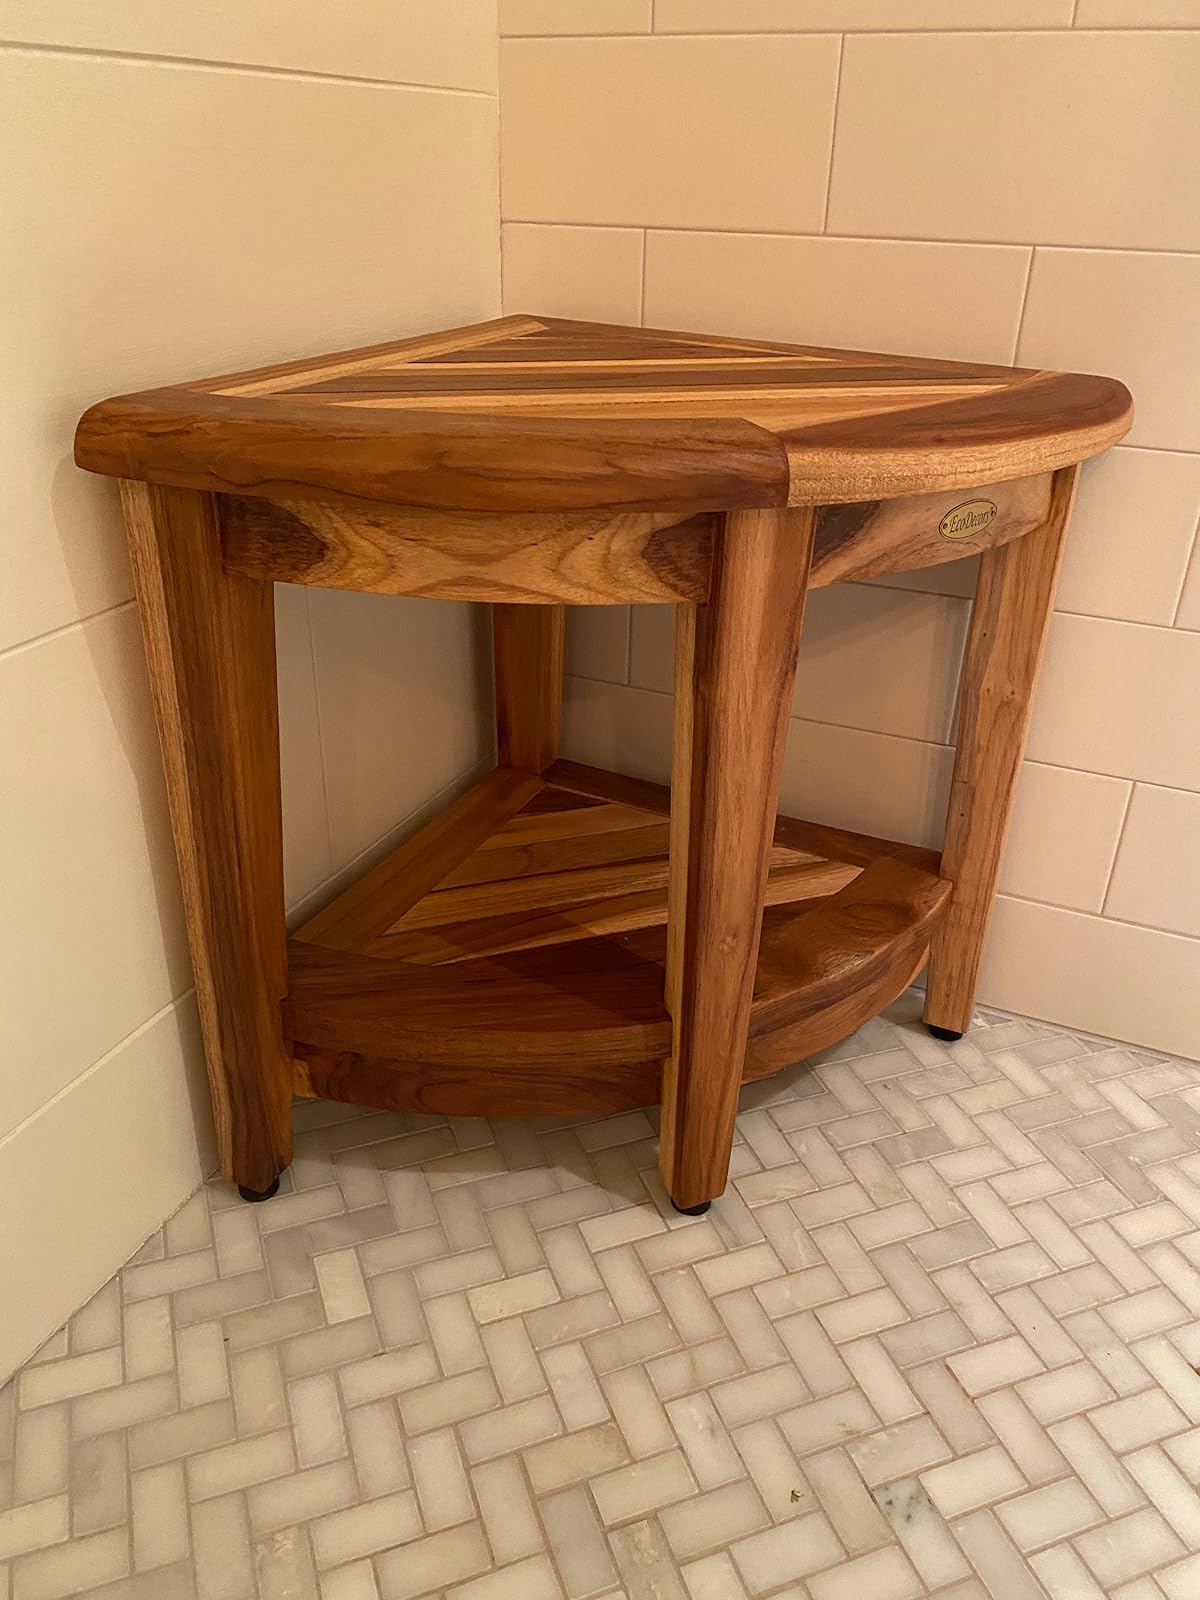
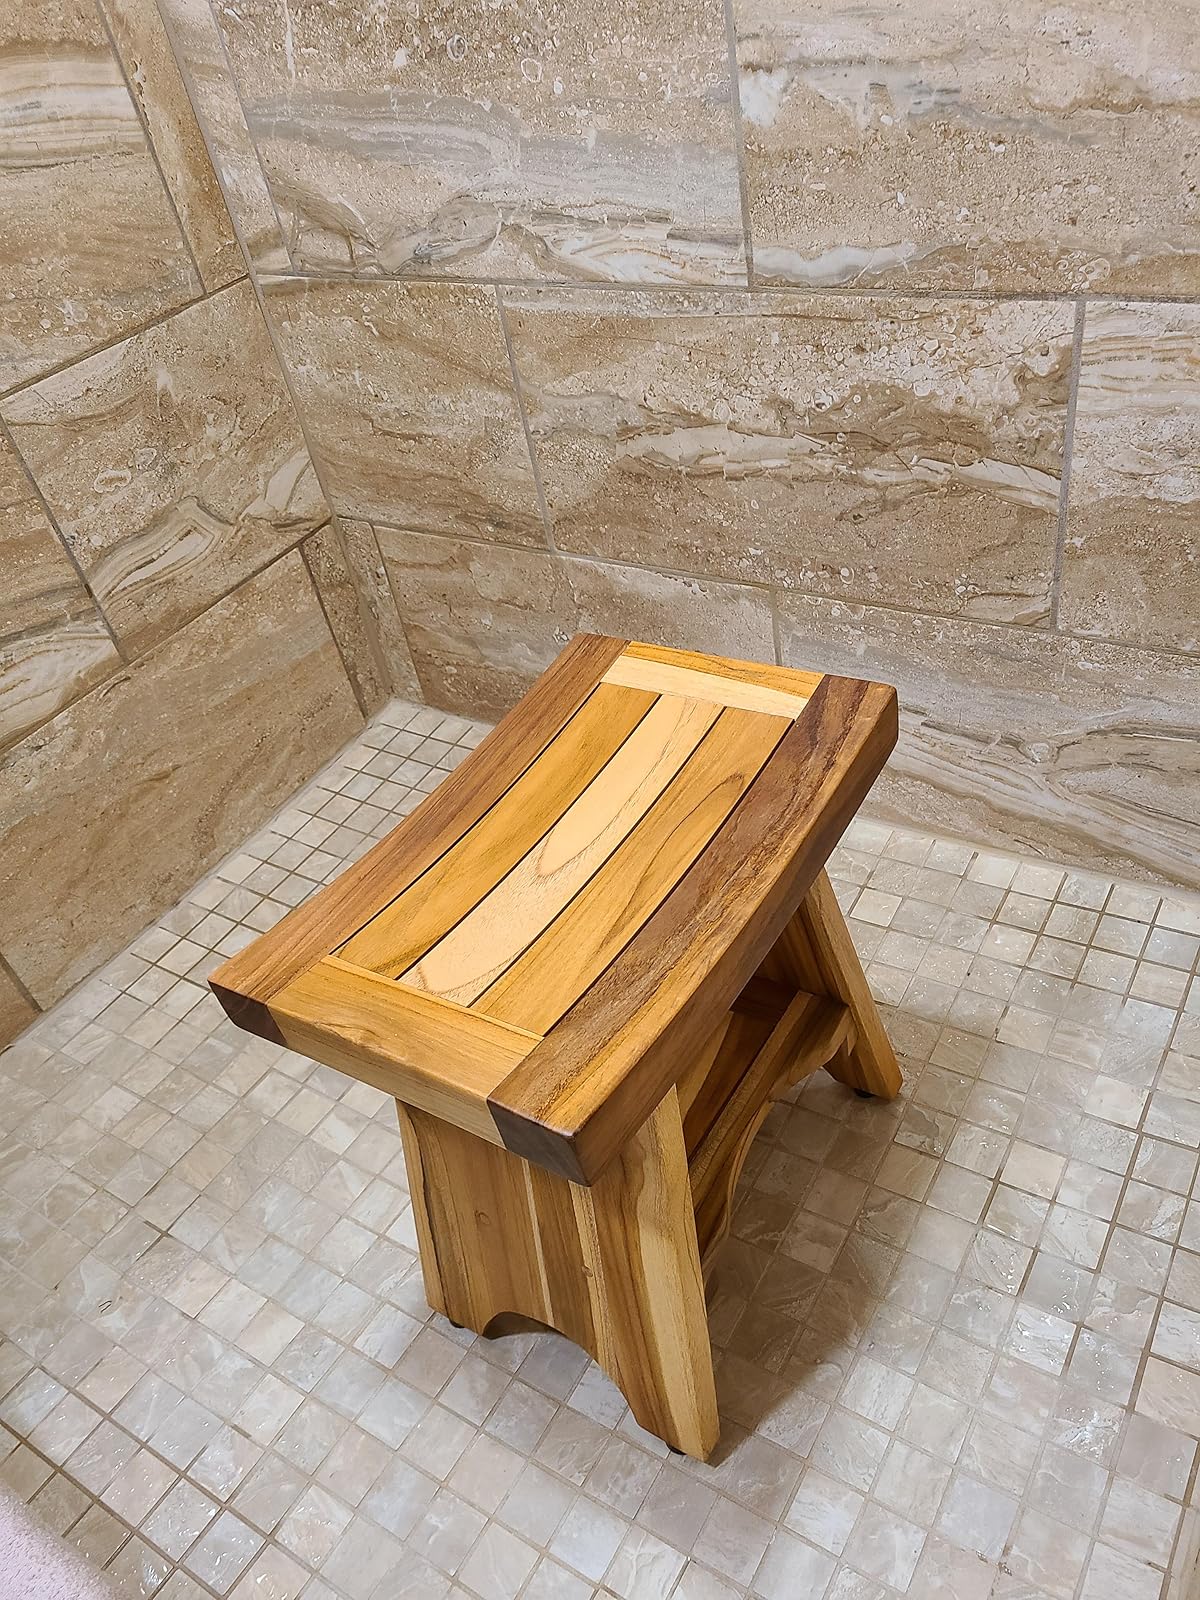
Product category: stool
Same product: no